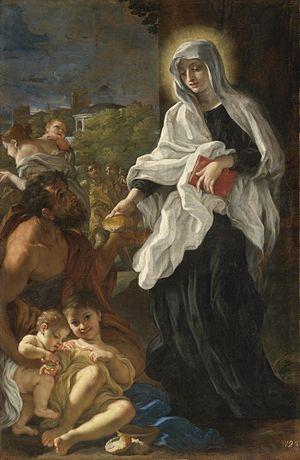
Françoise Romaine est une épouse et mère de famille fondatrice des Oblates de Marie appelée depuis oblates de Sainte Françoise Romaine. Elle est reconnue sainte par l'Église catholique et fêtée le 9 mars.